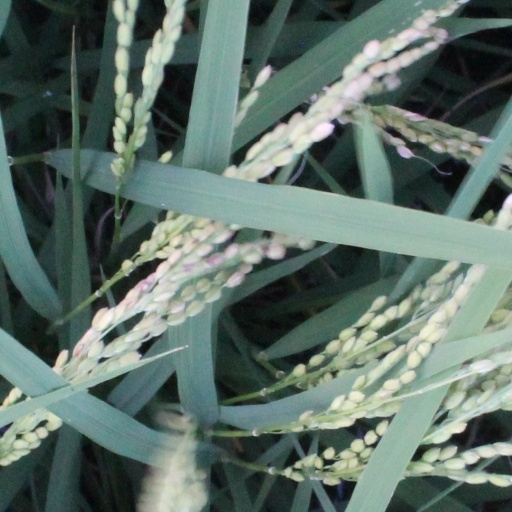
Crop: rice